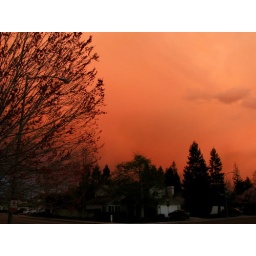
red clouds over dixon